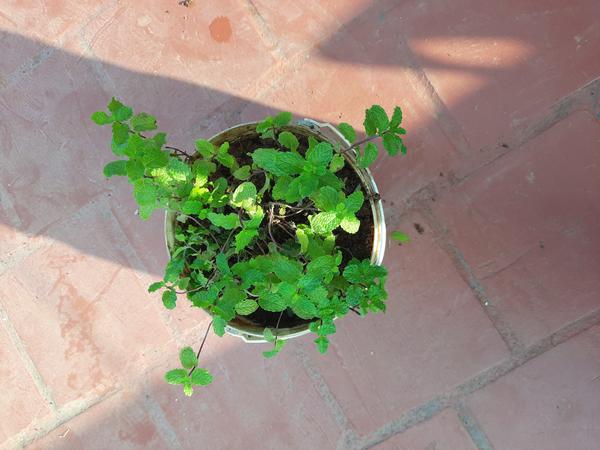
Plant: Mint